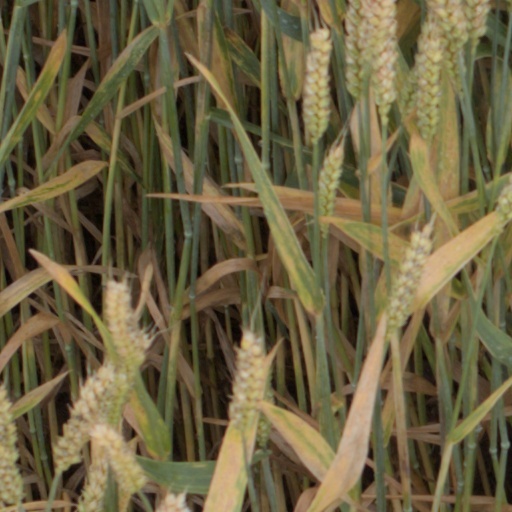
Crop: wheat